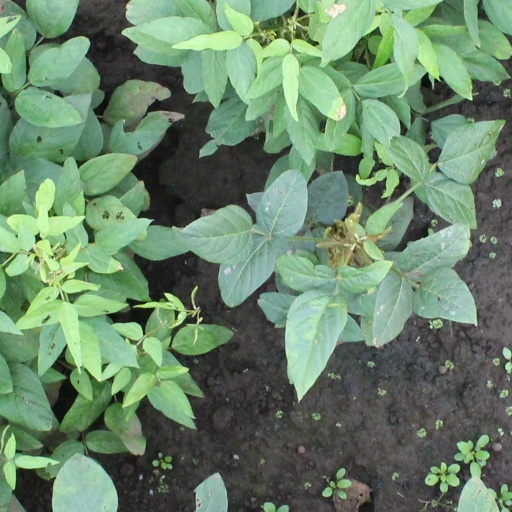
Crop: soybean